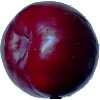
Label: Plum 2